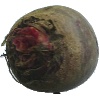
Label: Beetroot 1